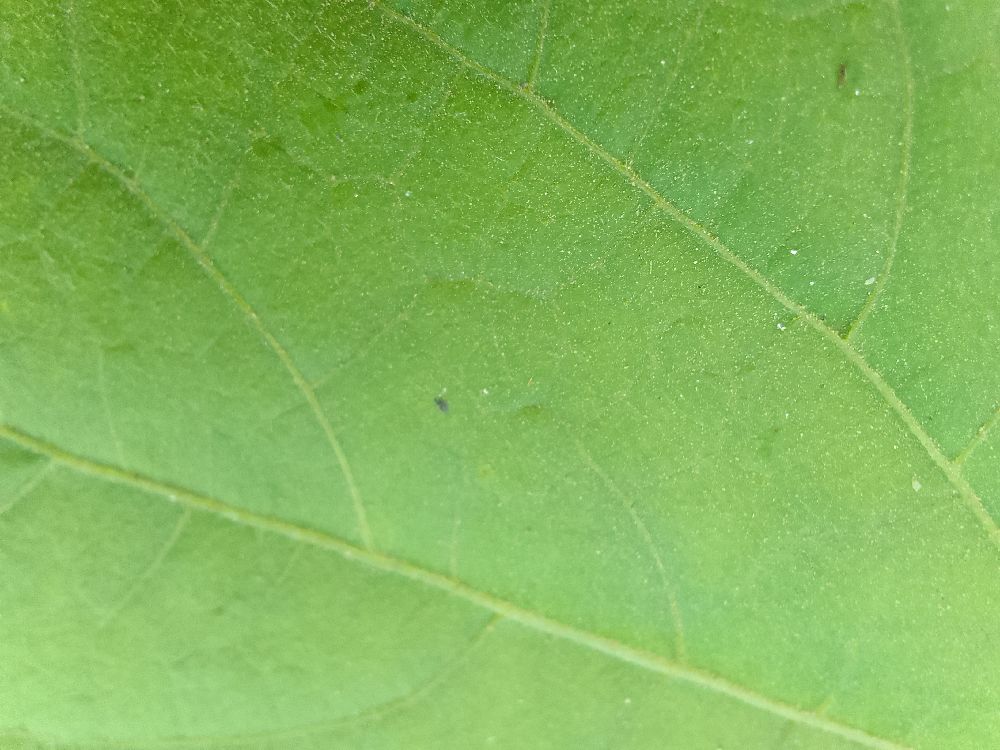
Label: healthy